Fauna of Australia

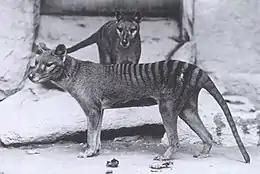
Becoming extinct in 1936, the Tasmanian tiger was the largest carnivorous marsupial to have survived into modern times.

Australia has a rich mammalian fossil history, as well as a variety of extant mammalian species, dominated by the marsupials, currently however there is limited taxonomic research into Australia's mammals. The fossil record shows that monotremes have been present in Australia since the Early Cretaceous 145–99 MYA, and that marsupials and placental mammals date from the Eocene 56–34 MYA, when modern mammals first appeared in the fossil record. Although terrestrial marsupials and placental mammals did coexist in Australia in the Eocene, only the marsupials have survived to the present. Non-volant placental mammals made their reappearance in Australia in the Miocene, when Australia moved closer to Indonesia, and rodents started to appear reliably in the Late Miocene fossil record. The marsupials evolved to fill specific ecological niches, and in many cases they are physically similar to the placental mammals in Eurasia and North America that occupy similar niches, a phenomenon known as convergent evolution. For example, the top predator in Australia, the thylacine, bore a striking resemblance to canids. Gliding possums and flying squirrels have similar adaptations enabling their arboreal lifestyle; and the numbat and anteaters are both digging insectivores. For the most part, mammals are not a highly visible part of the faunal landscape, as most species are nocturnal and many arboreal.